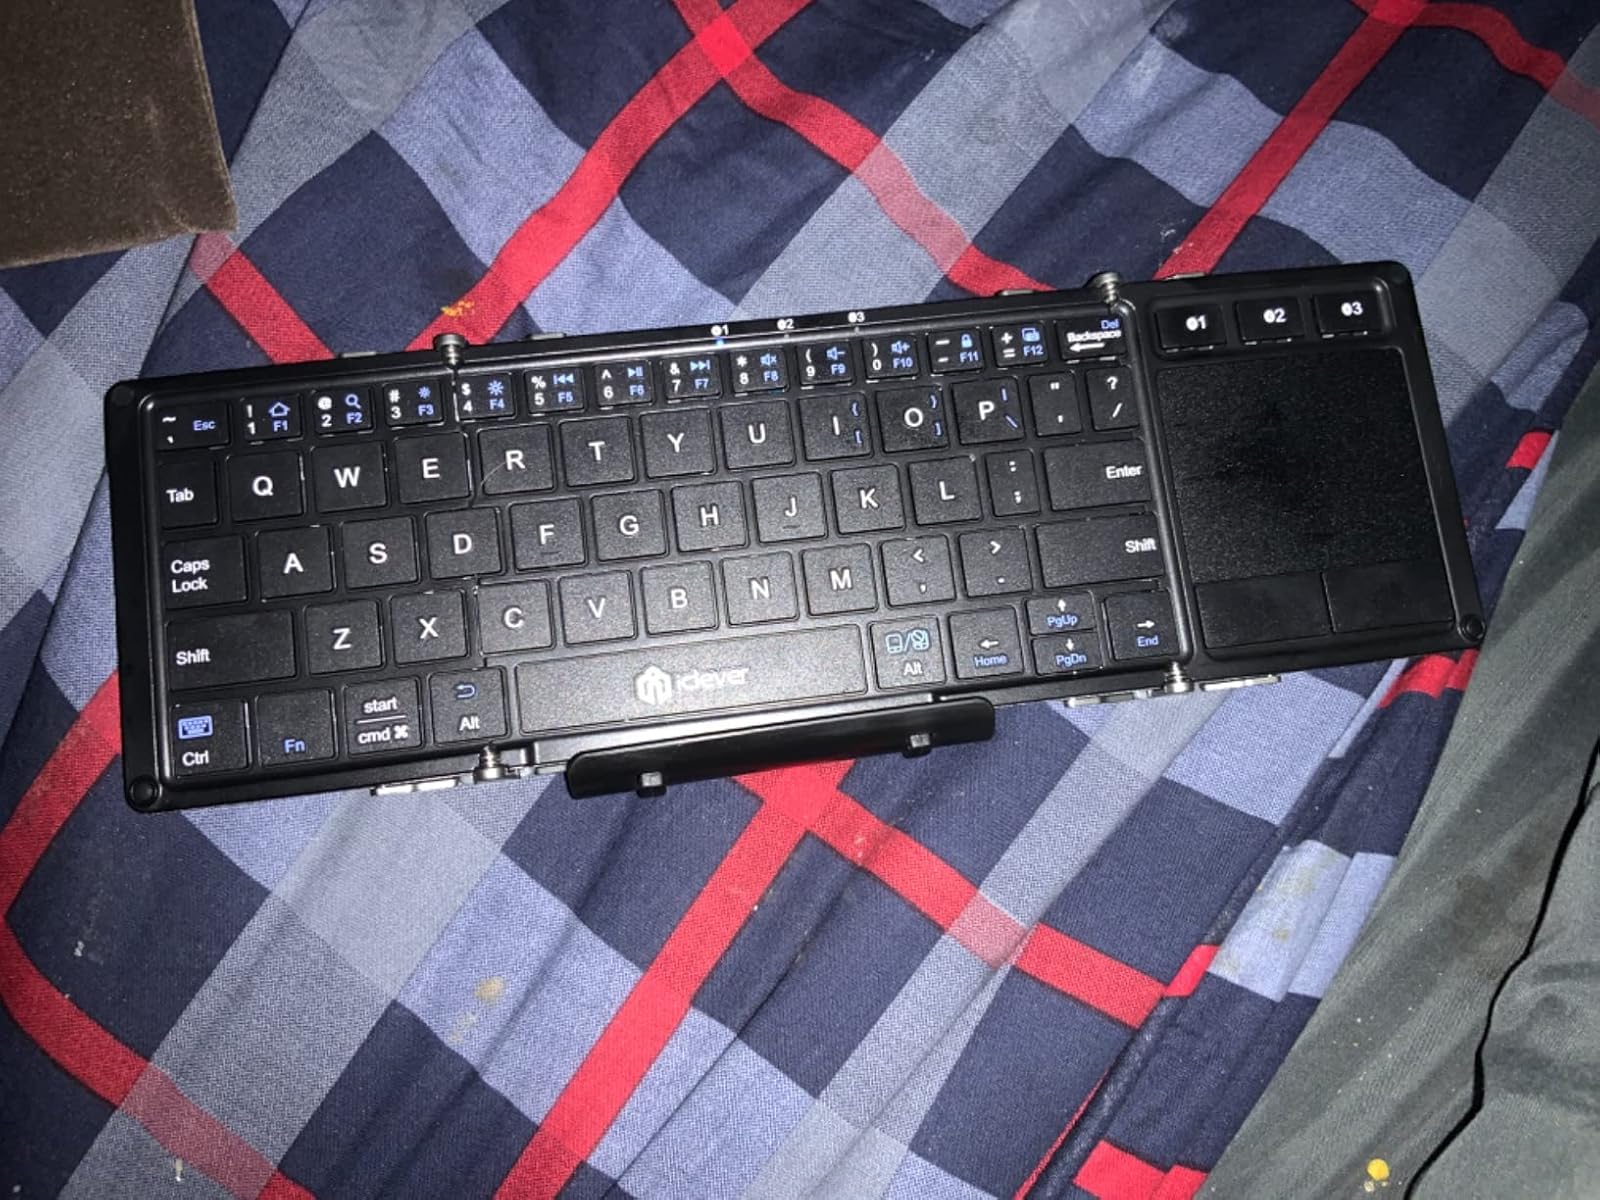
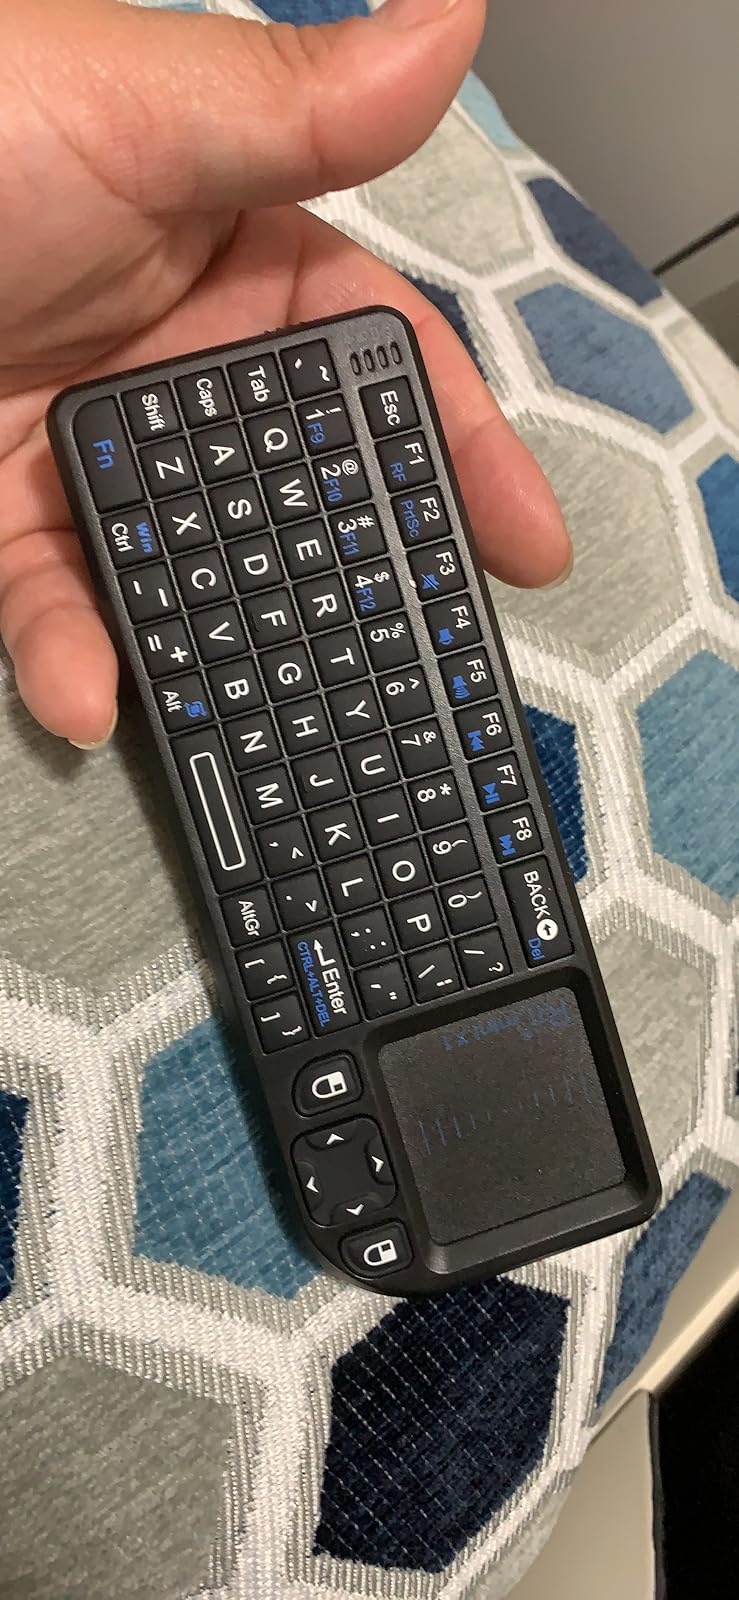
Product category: keyboard
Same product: no